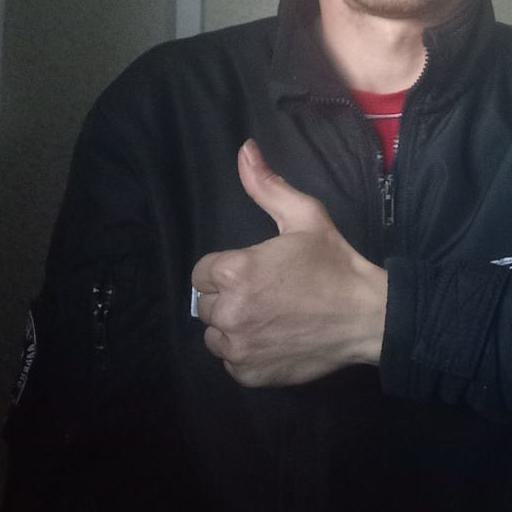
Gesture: like